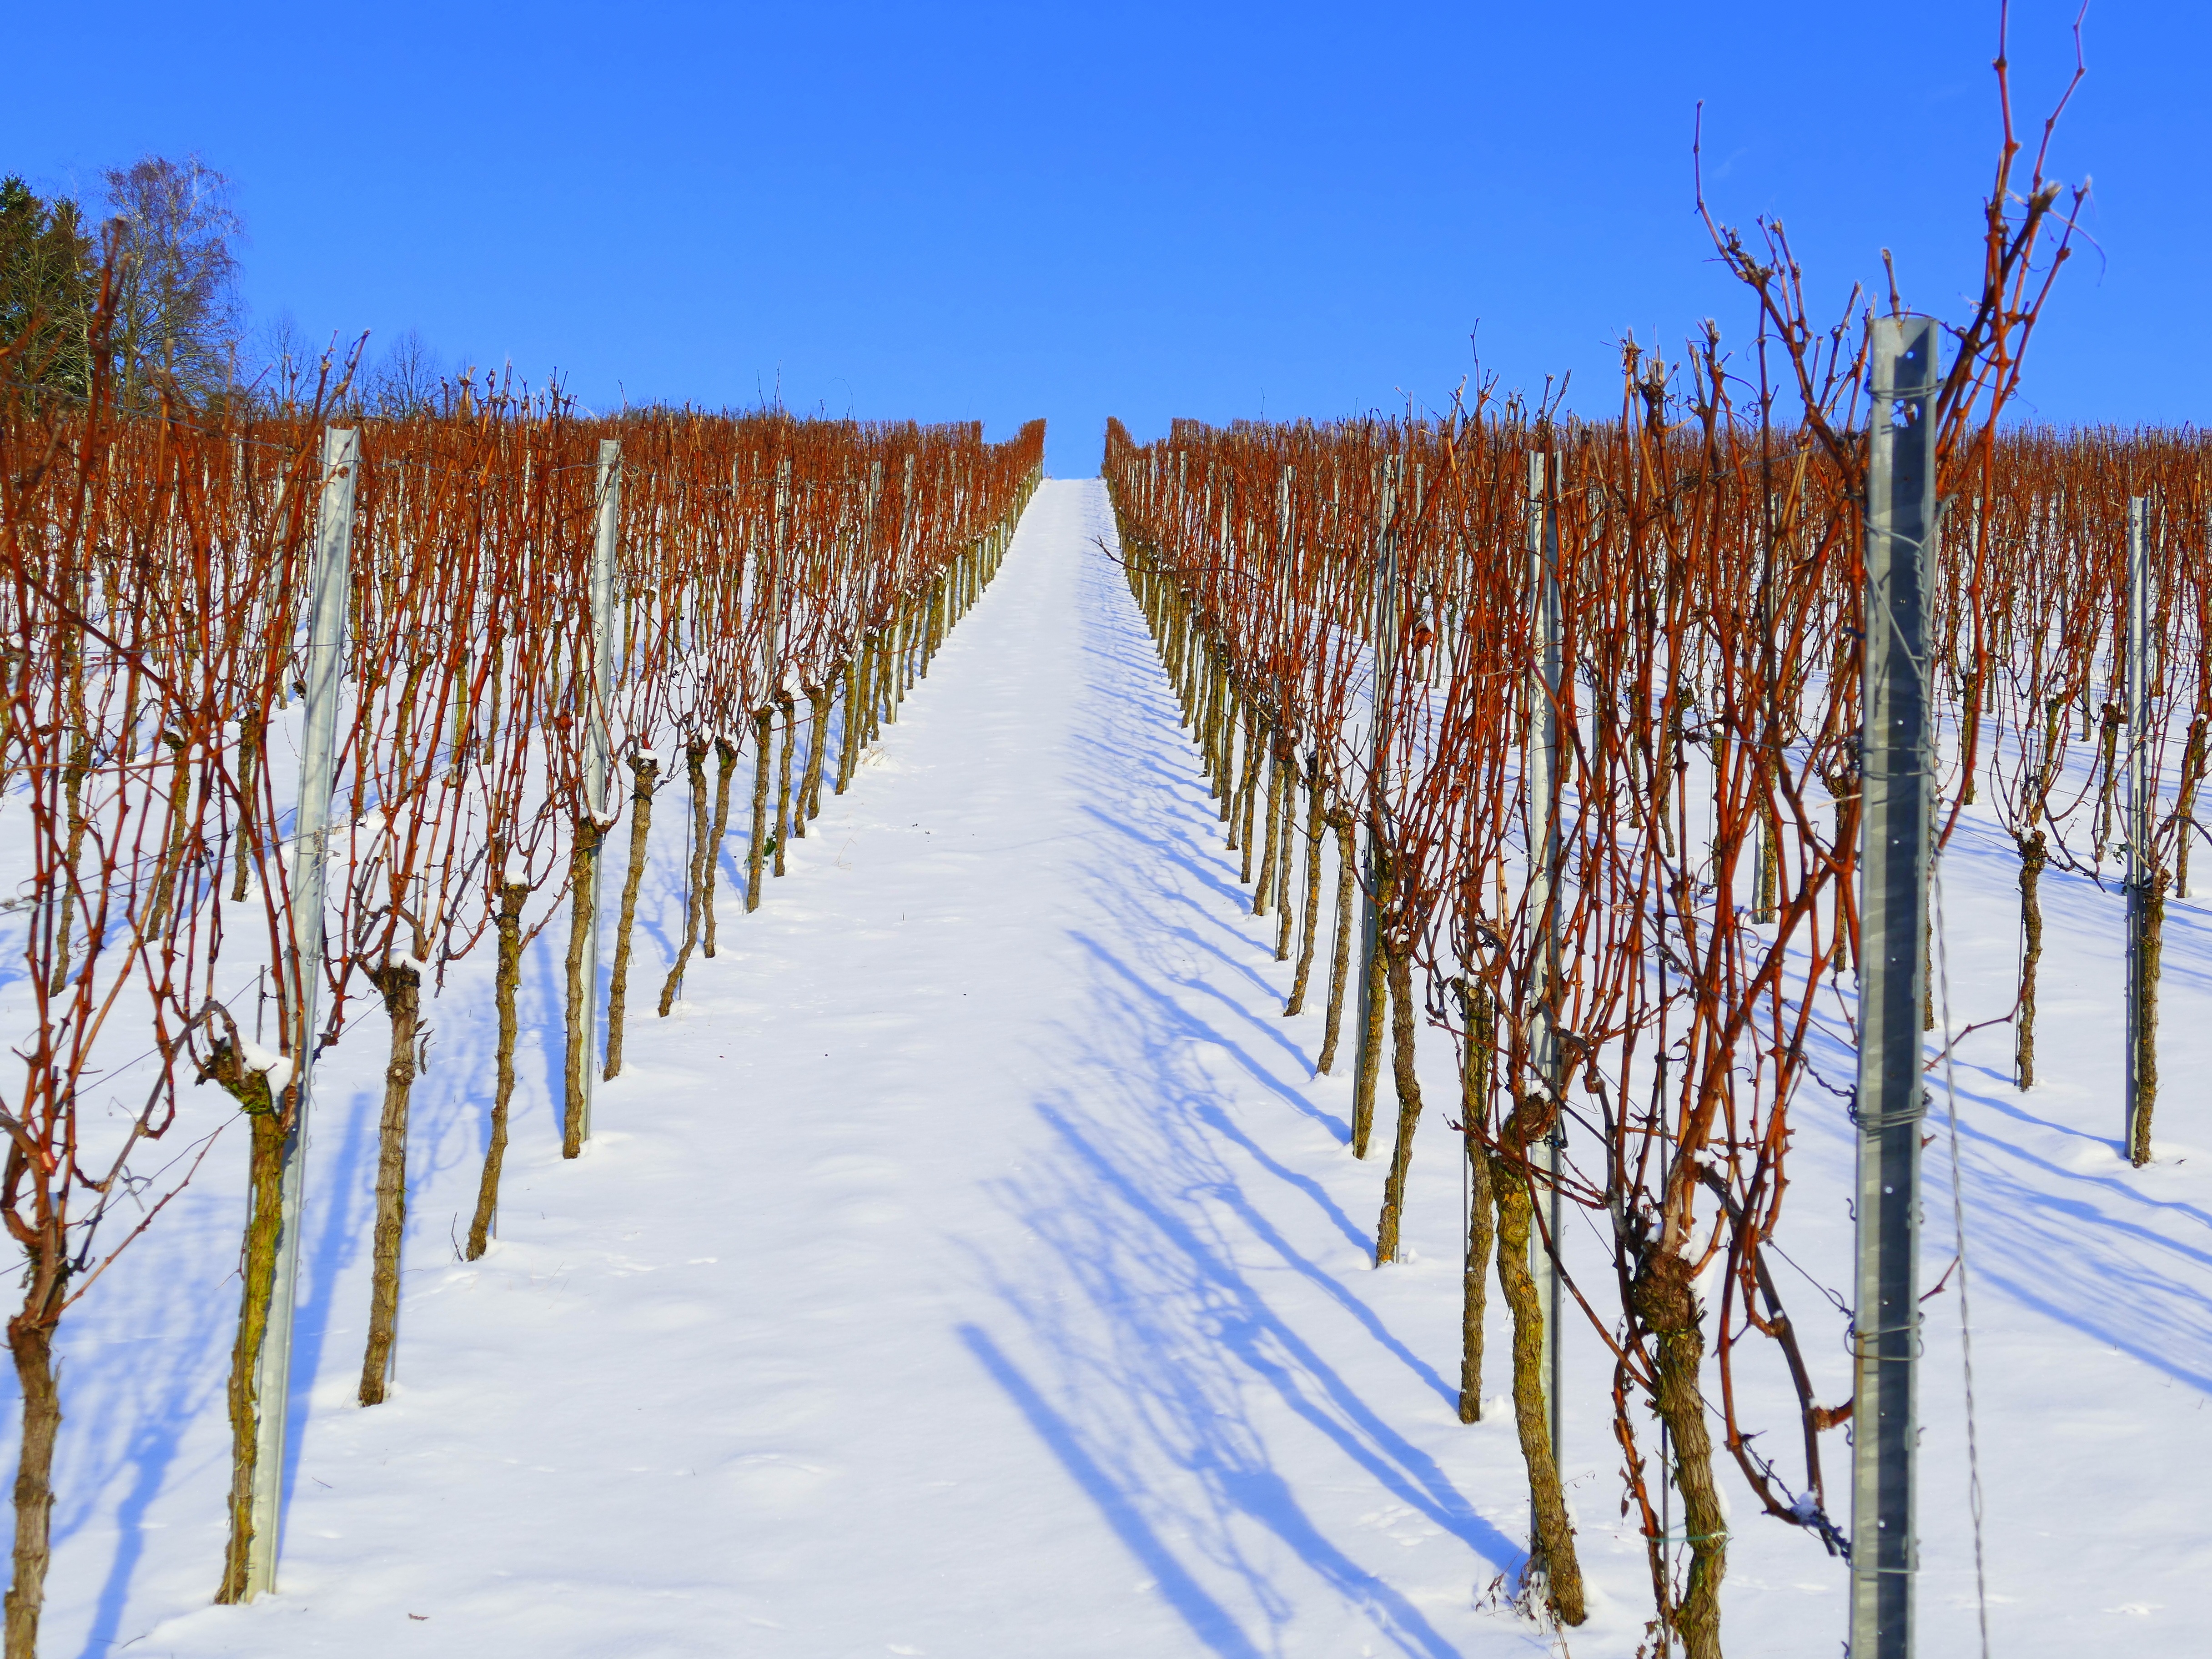
landscape, tree, snow, winter, vineyard, white, sunlight, frost, ice, reflection, autumn, weather, snowy, season, habitat, wintry, ecosystem, freezing, natural environment, grass family, woody plant